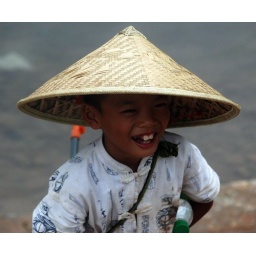
Playing with water on the Li river in Yangshuo.